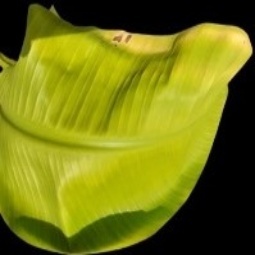
Label: Calcium